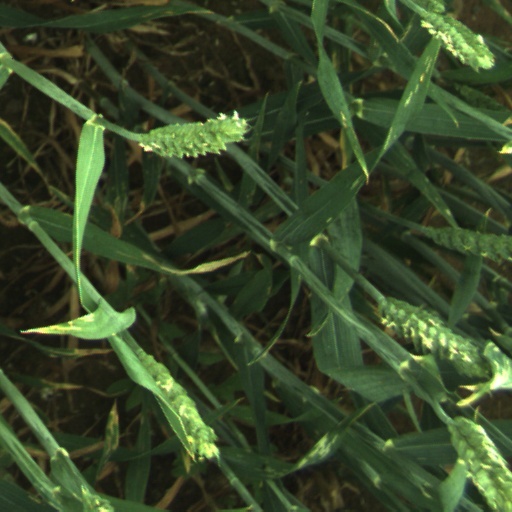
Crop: wheat